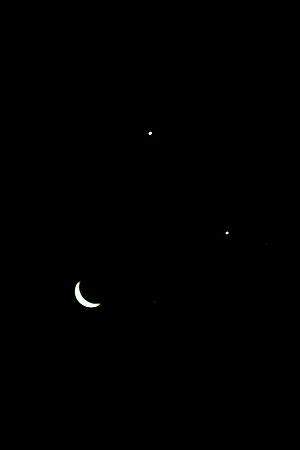
La Lune, Vénus et Jupiter rompent le silence céleste assez longuement pour nous inciter à la joie.